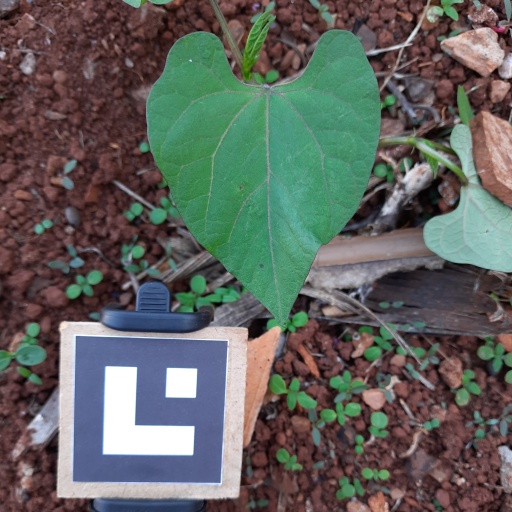
Observations: wavy surface, no eating holes, under shade